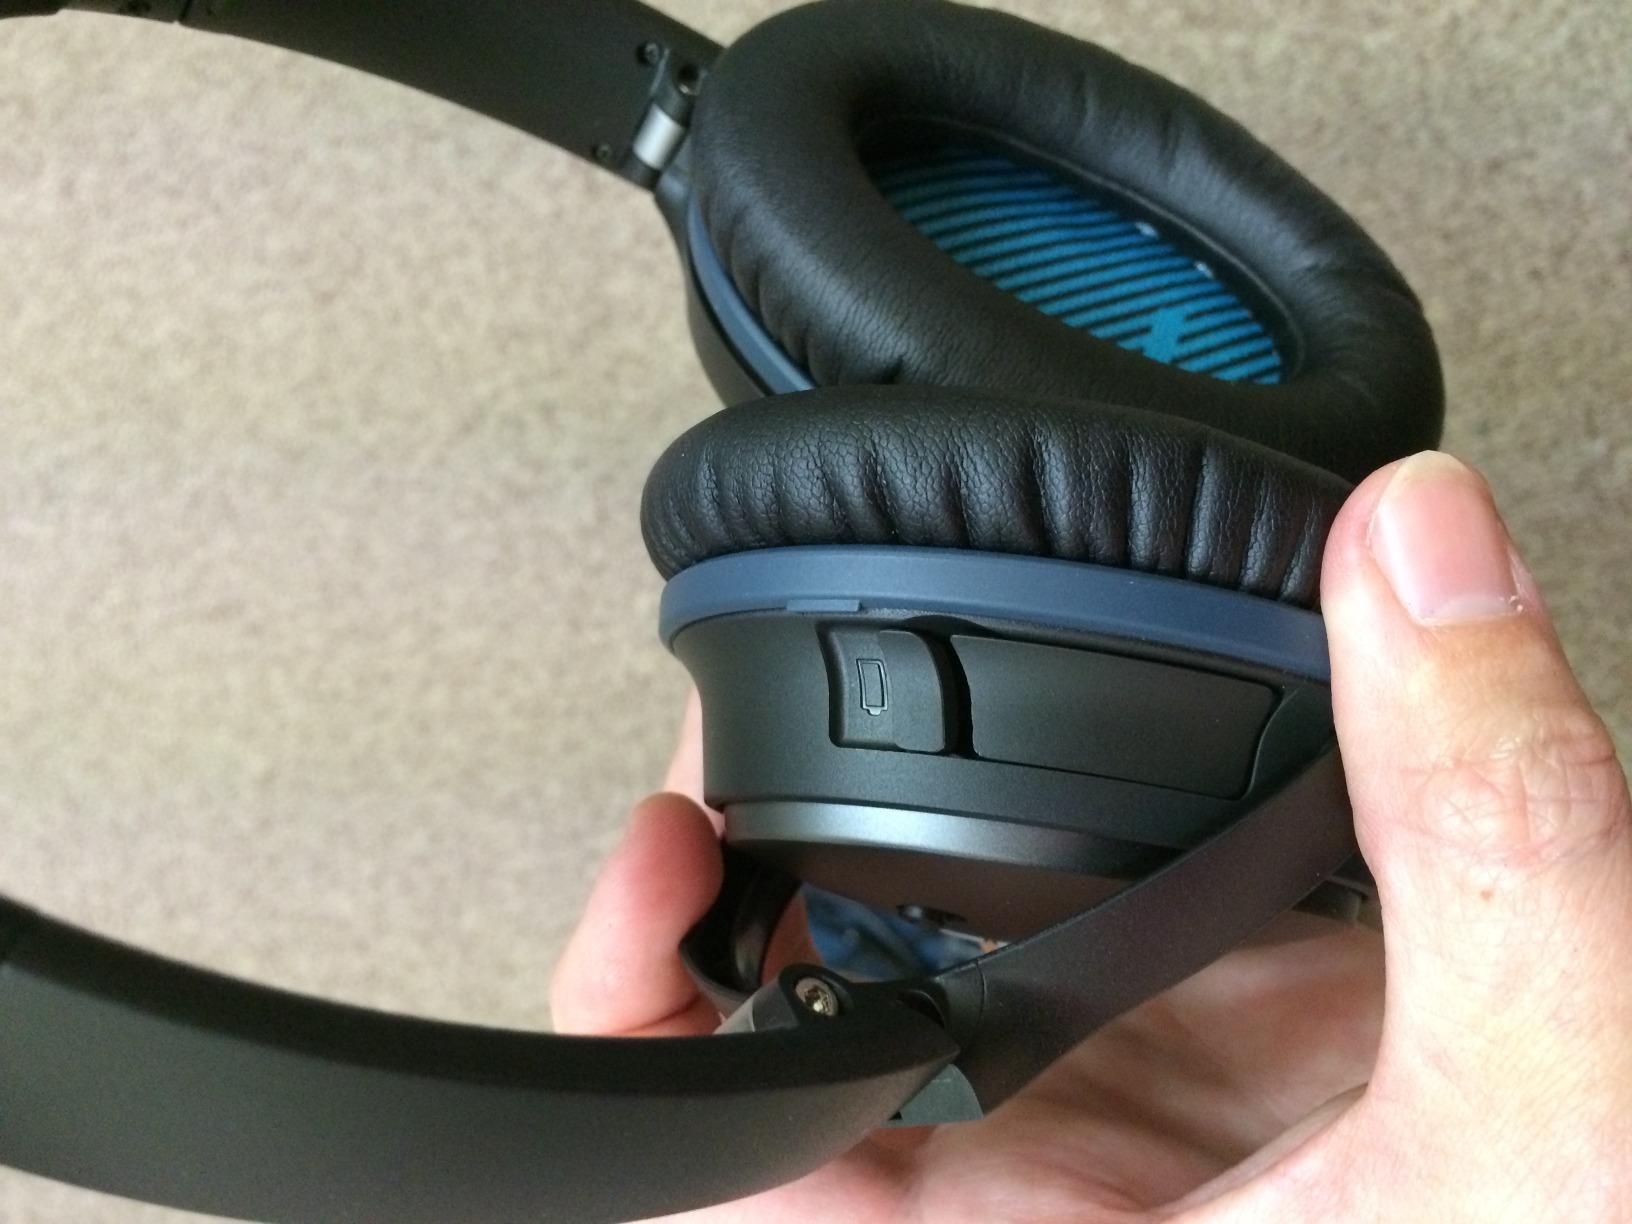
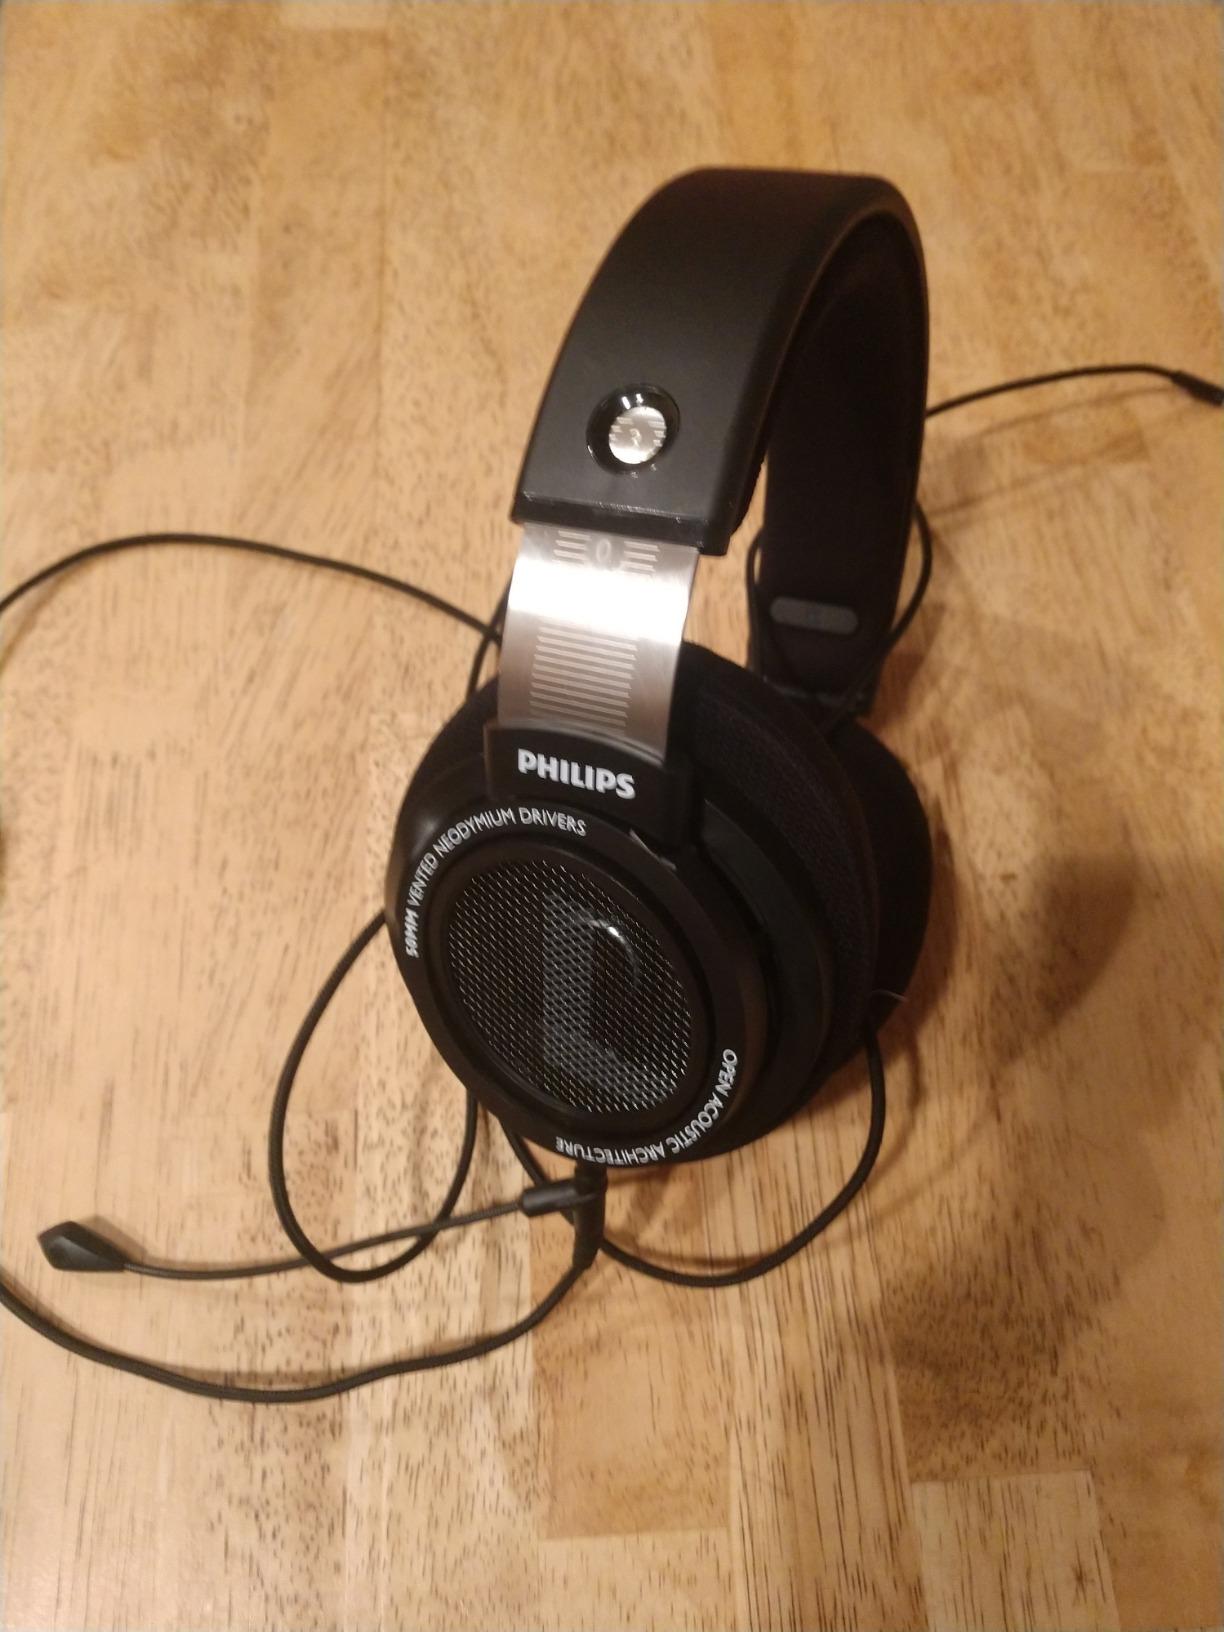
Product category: headphones
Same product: no